Cults (band)

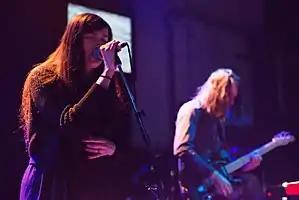
Madeline Follin and Brian Oblivion performing in 2014

Cults is an American indie pop band formed in New York City in 2010. The band first rose to prominence after the release of their debut extended play, "Cults 7"" (2010), which was released on their Bandcamp page. They signed with English singer Lily Allen's record label In the Name Of, an imprint of Sony Music to release their eponymous debut studio album (2011). A song from the album, "Bad Things" was sampled by American rapper J. Cole for his 2013 single, "She Knows", on which they were credited as featured artists.